Bastet

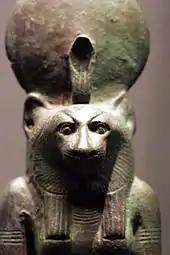
Wadjet-Bastet, with a lioness head, the solar disk, and the cobra that represents Wadjet

What the name of the goddess means remains uncertain. Names of ancient Egyptian deities often were represented as references to associations or with euphemisms, being cult secrets. One recent suggestion by Stephen Quirke ("Ancient Egyptian Religion") explains Bastet as meaning, "She of the ointment jar". This ties in with the observation that her name was written with the hieroglyph for "ointment jar" ("bꜣs") and that she was associated with protective ointments, among other things. The name of the material known as "alabaster" might, through Greek, come from the name of the goddess. This association would have come about much later than when the goddess was a protective lioness goddess, however, and is useful only in deciphering the origin of the term, alabaster.James P. Allen instead derives the name as a nisba construction from a place name "Baset" ("bꜣst") with the meaning "she of "bꜣst"".